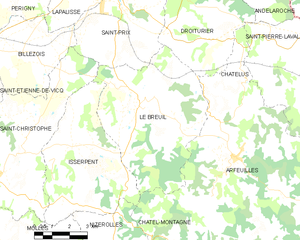
Carte des communes françaises: Le Breuil